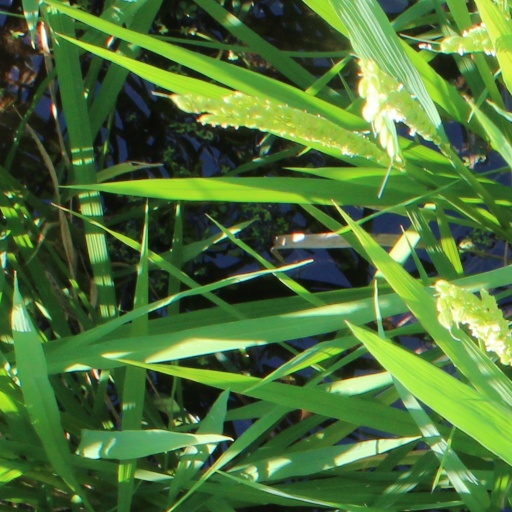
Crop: rice